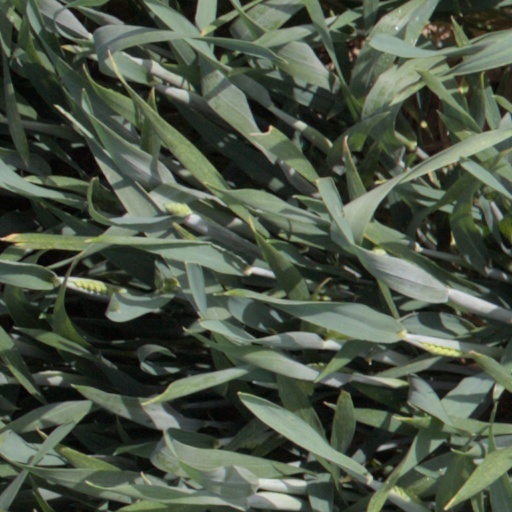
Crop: wheat